Educational inequality in the United States

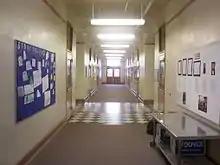
Hallway of a U.S elementary school

Unequal access to education in the United States results in unequal outcomes for students. Disparities in academic access among students in the United States are the result of multiple factors including government policies, school choice, family wealth, parenting style, implicit bias towards students' race or ethnicity, and the resources available to students and their schools. Educational inequality contributes to a number of broader problems in the United States, including income inequality and increasing prison populations. Educational inequalities in the United States are wide-ranging, and many potential solutions have been proposed to mitigate their impacts on students.